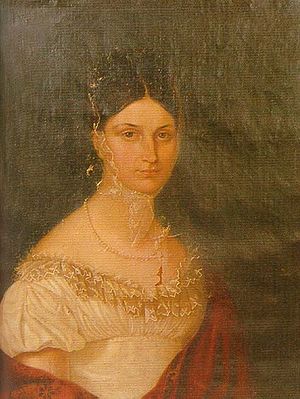
Frederik Vilhelm Philip af Württemberg / Familie
Wilhelmine von Tunderfeld-Rhodis
Frederik Vilhelm Philip, hertug af Württemberg var en tysk hertug og dansk general.